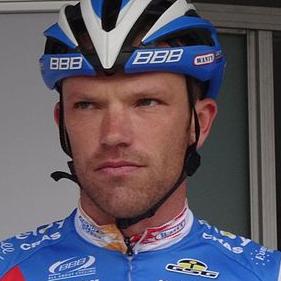
Age: 35